Townes Van Zandt

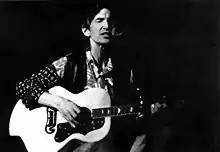
Townes Van Zandt at "Kult", Niederstetten (1995)

Van Zandt continued writing and performing through the 1990s, though his output slowed noticeably. He had enjoyed some sobriety during the early 1990s, but actively abused alcohol during his final years. In 1994, he was admitted to the hospital to detox, when a doctor told Jeanene Van Zandt that trying to detox Townes again could potentially kill him. He grew increasingly frail during the mid-1990s, with friends noting that he seemed to have "withered."